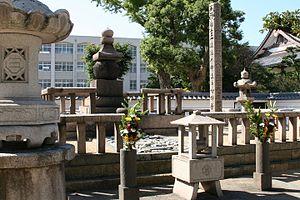
Ippen ou Ippen Shōnin, de son nom de naissance Chishin, était un moine bouddhique japonais de l’époque de Kamakura, fondateur de l’école amidiste Ji-shū.